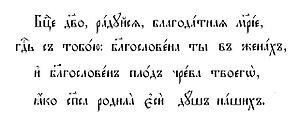
Le slavon d'église, également appelé slavon liturgique, est la principale langue liturgique de l'Église orthodoxe. Elle est issue du vieux-slave.